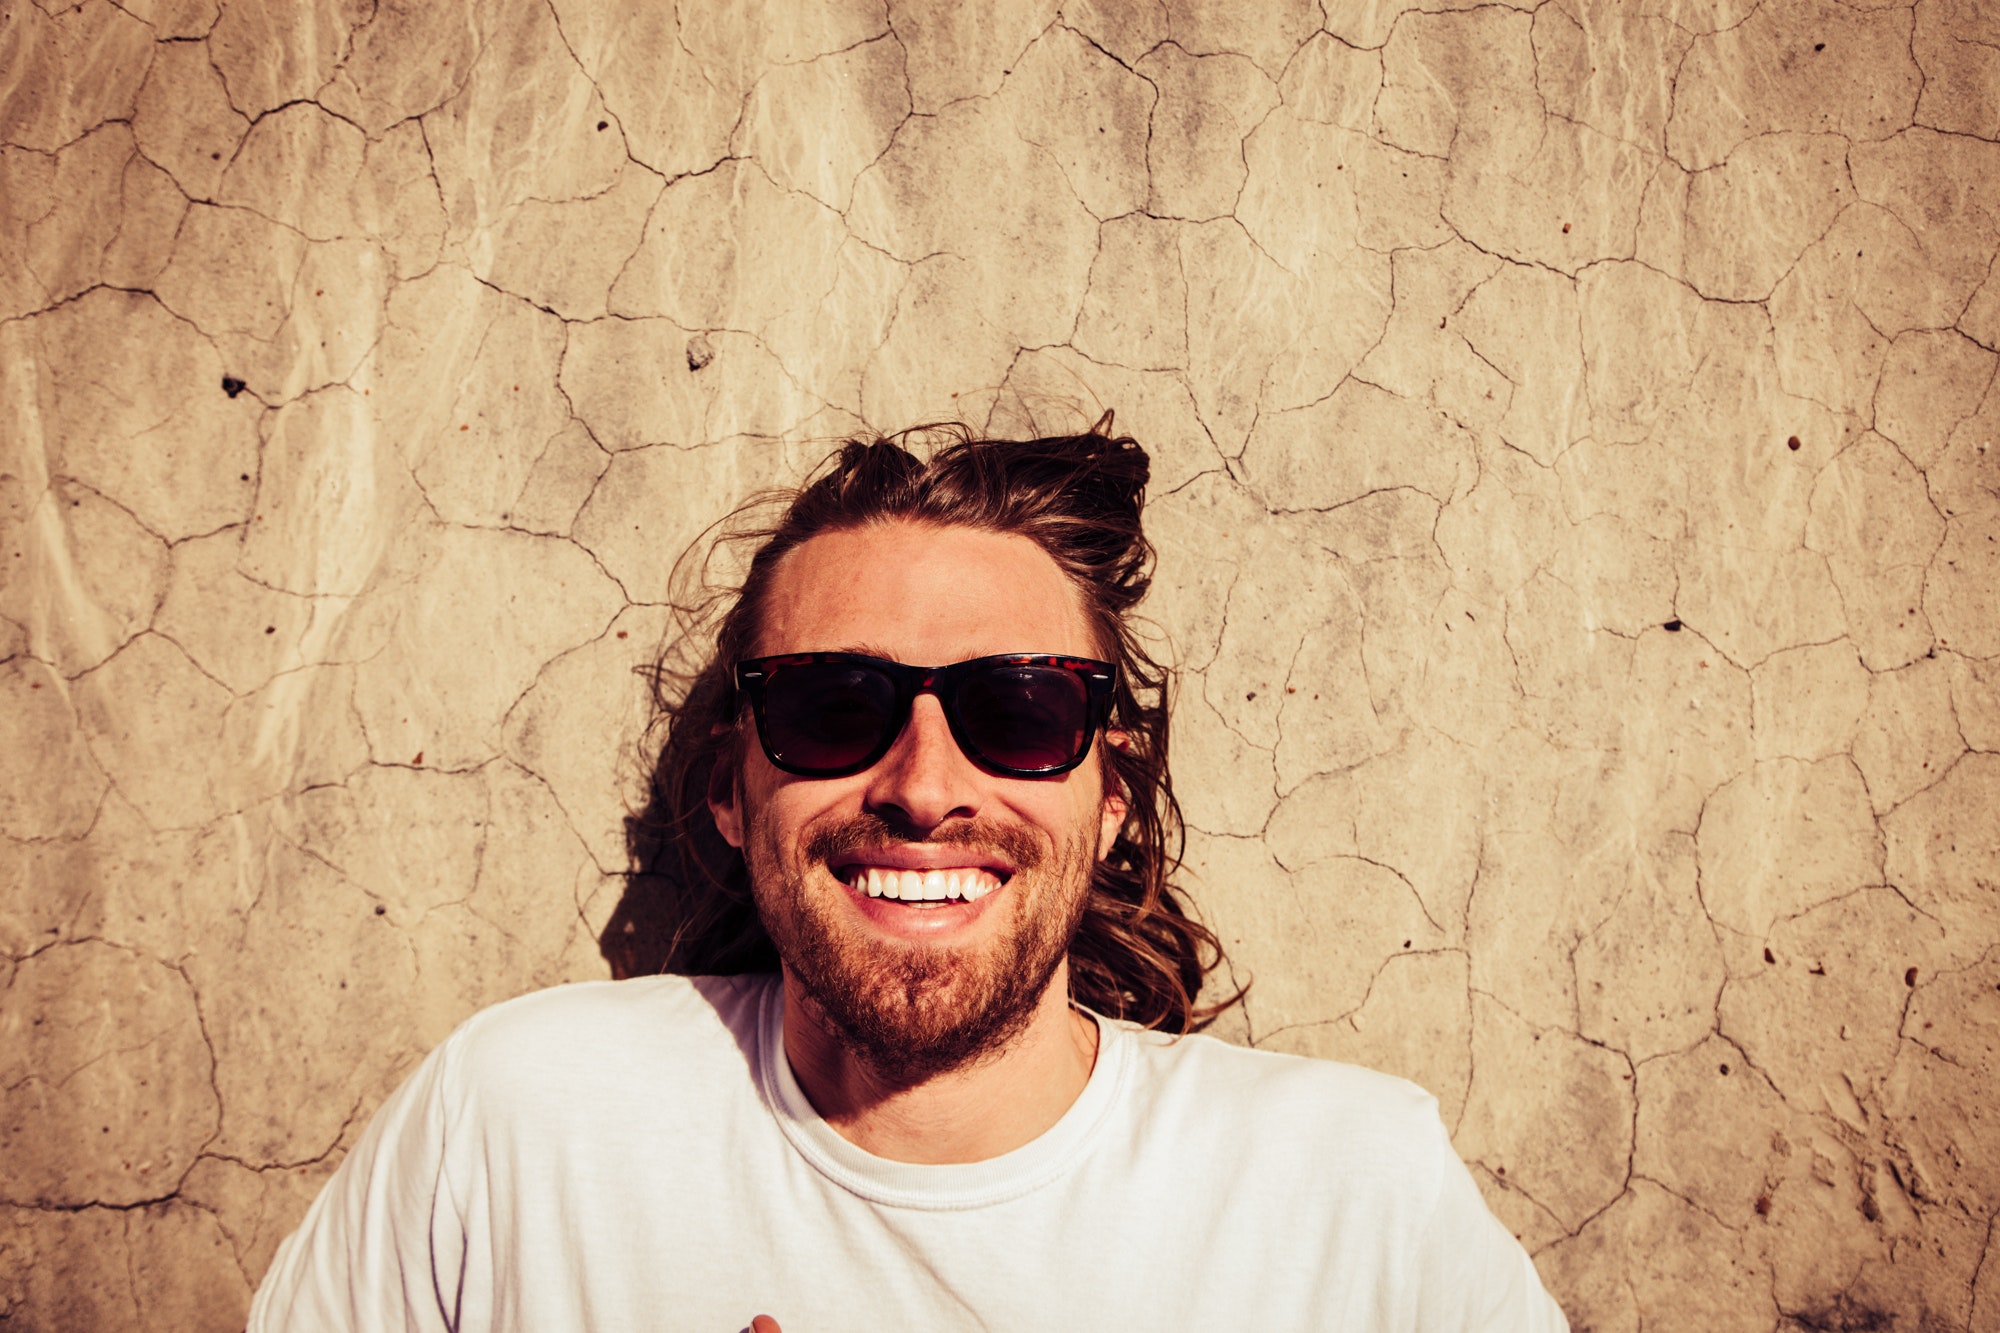
eyewear, glasses, facial hair, vision care, sunglasses, beard, photography, cool, smile, human, fun, portrait, moustache, girl